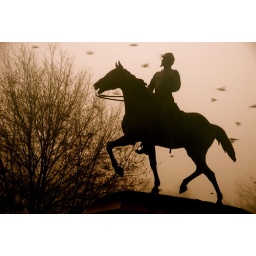
Statue of Philip Kearney with birds flying in the background